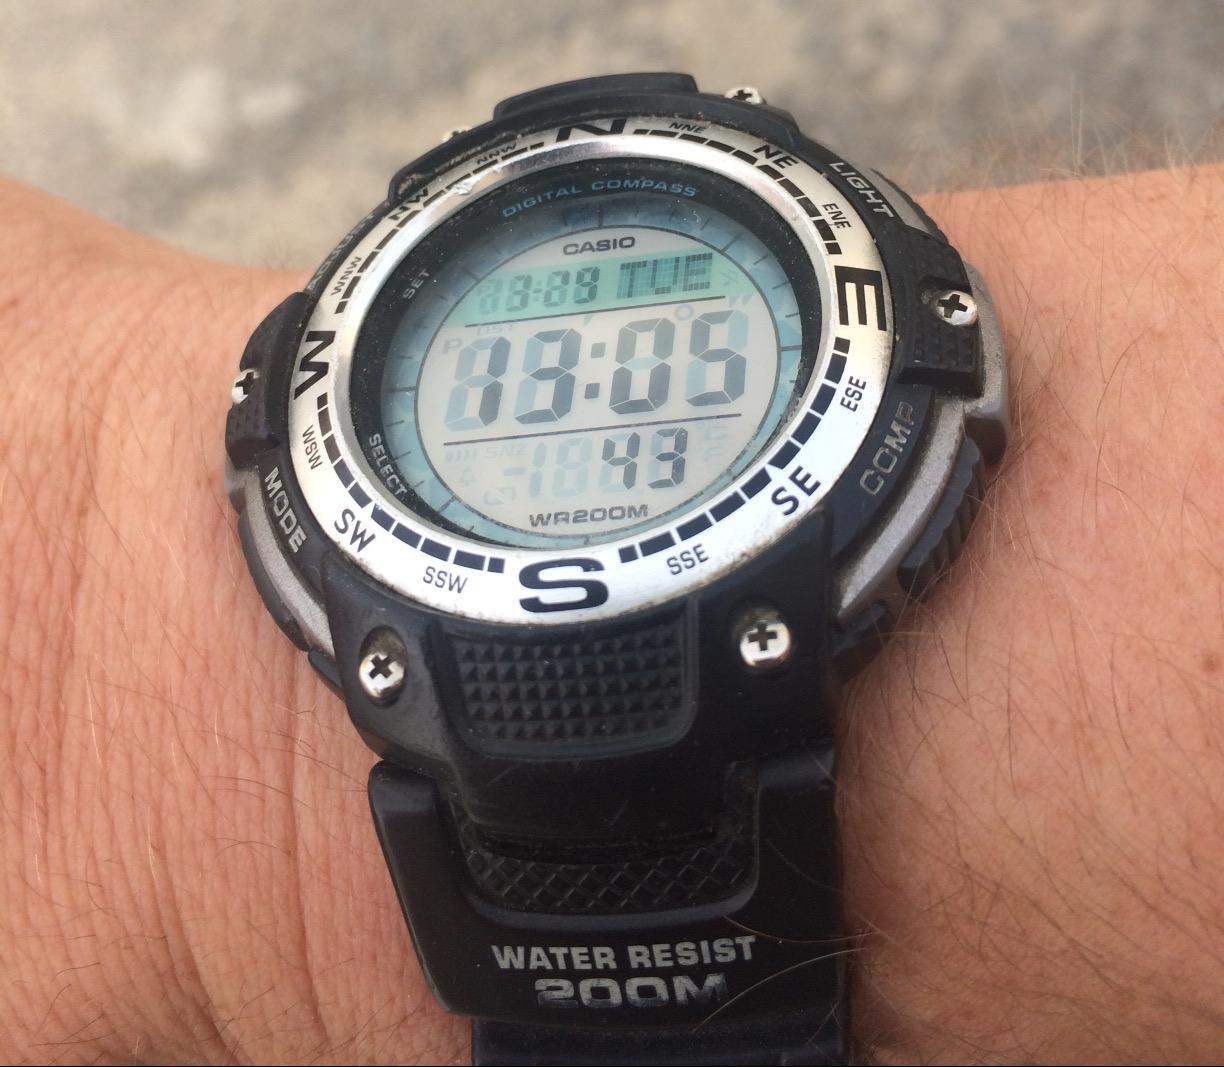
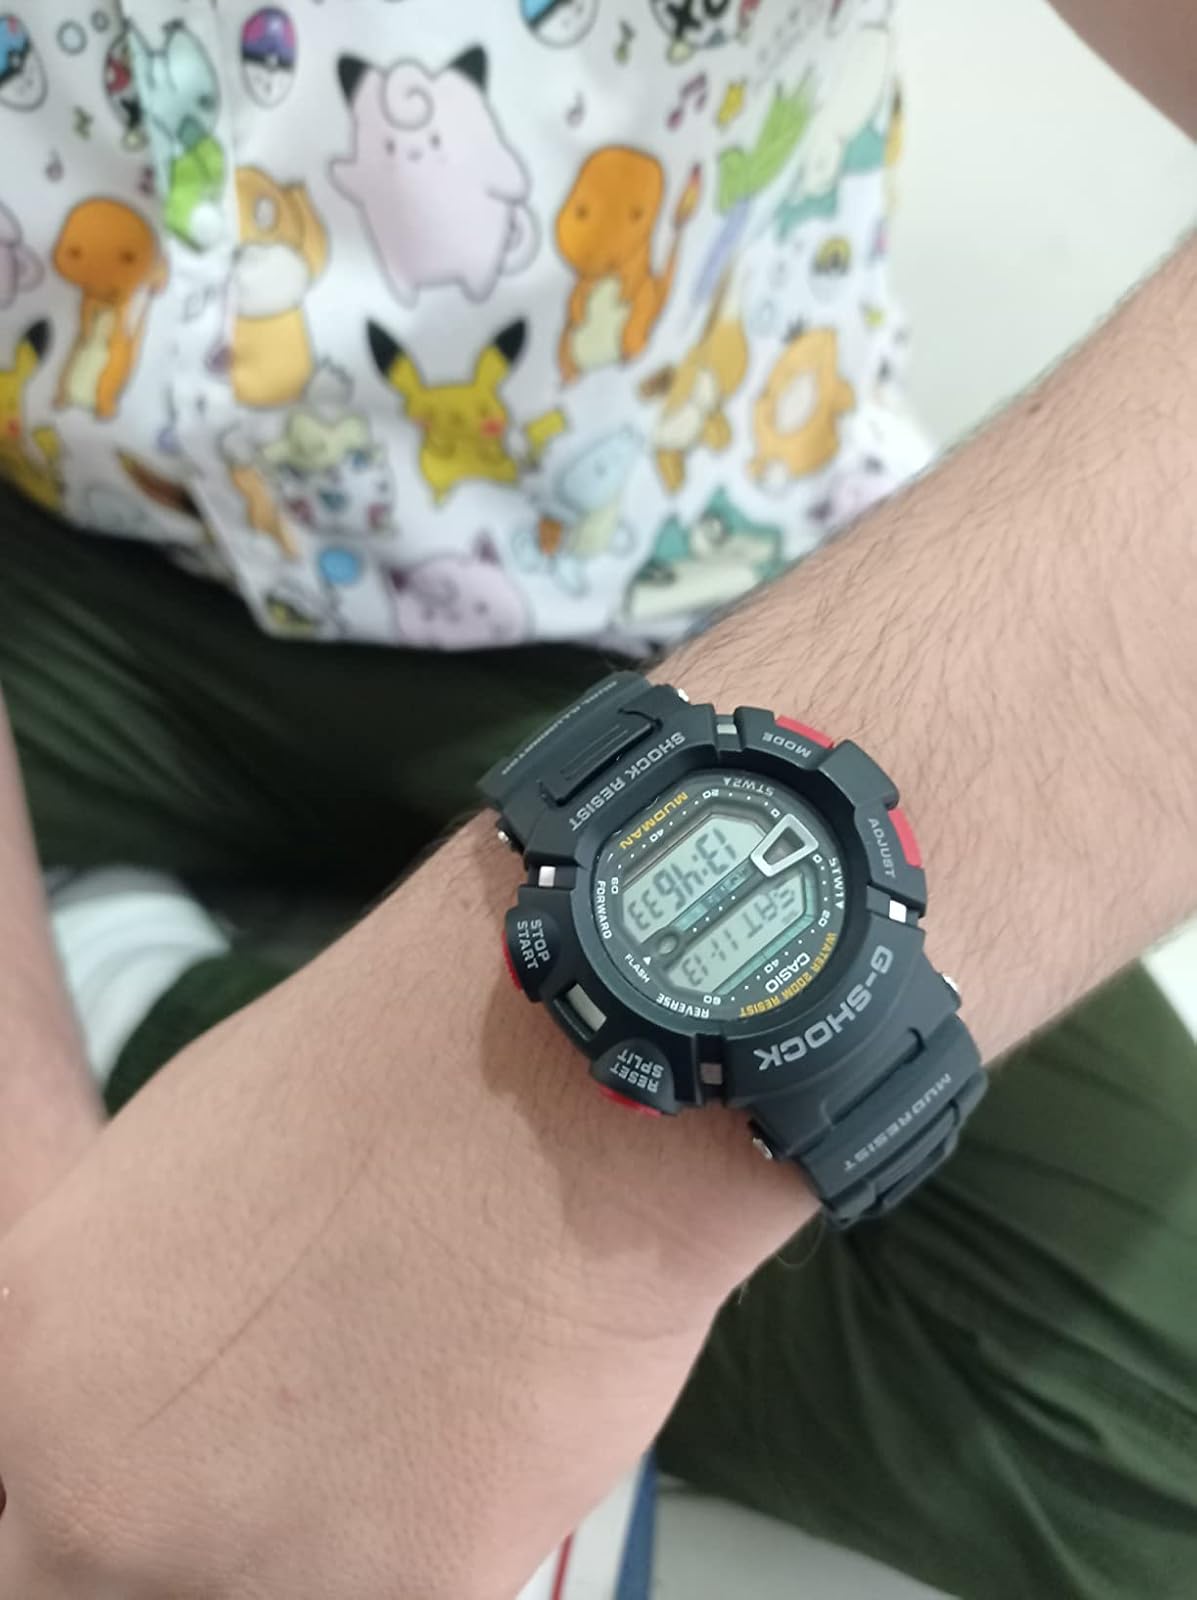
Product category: accessories_watch
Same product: no